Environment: real
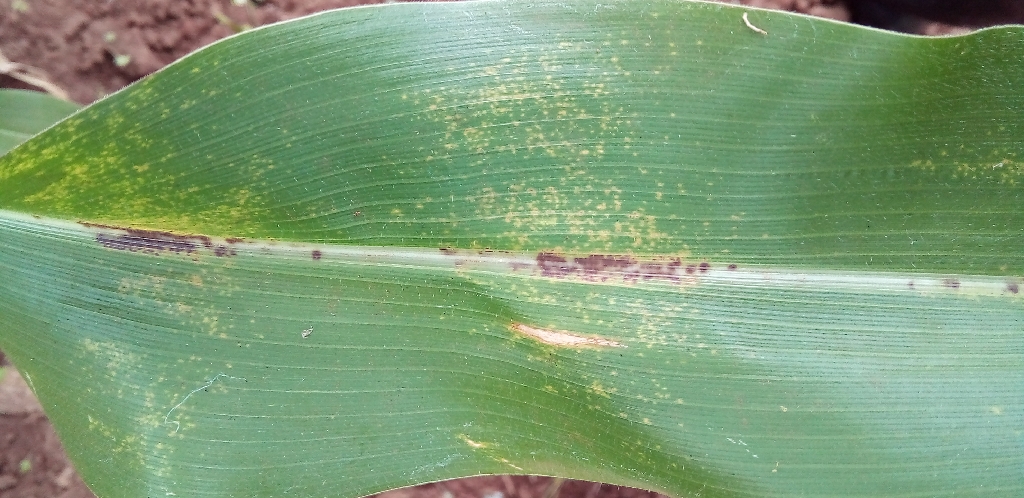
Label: northern_corn_leaf_blight